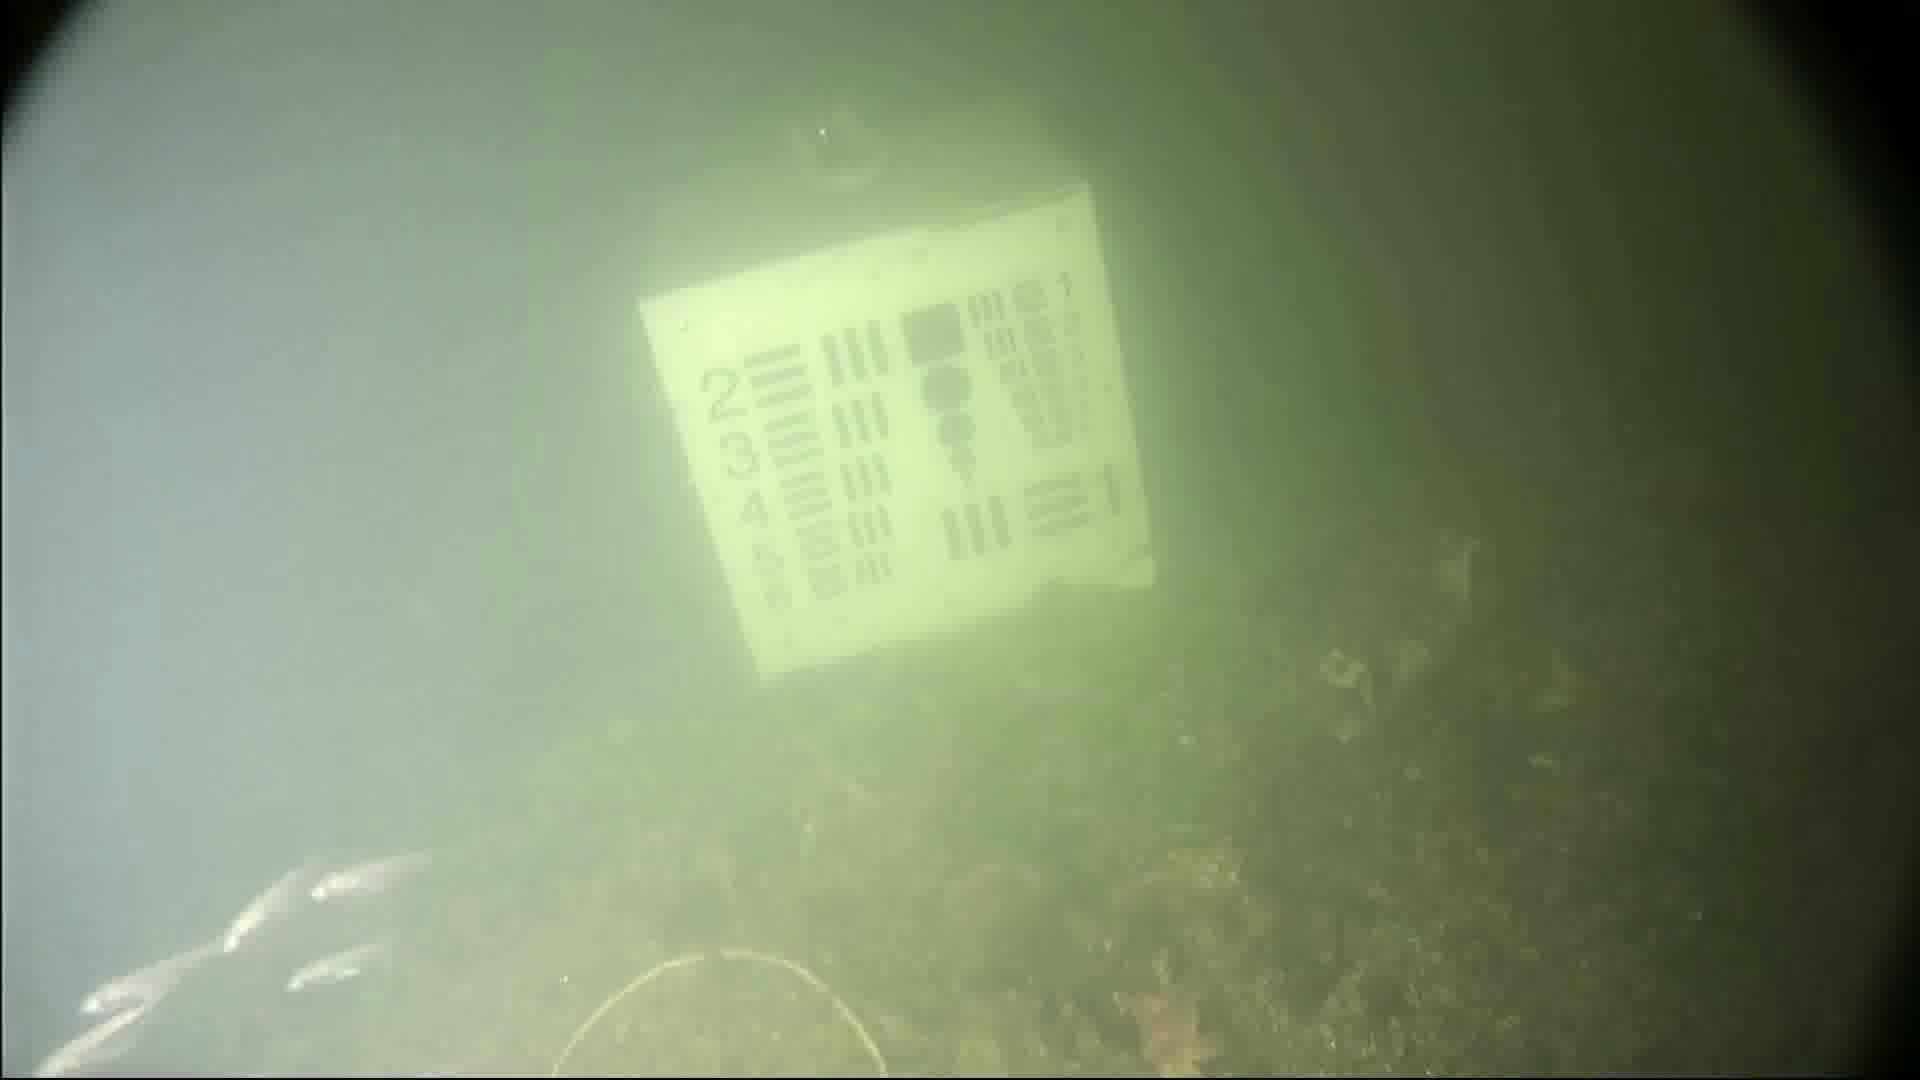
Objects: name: small_fish